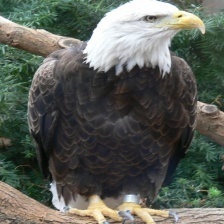
Species: BALD EAGLE
Scientific name: HALIAEETUS LEUCOCEPHALUS